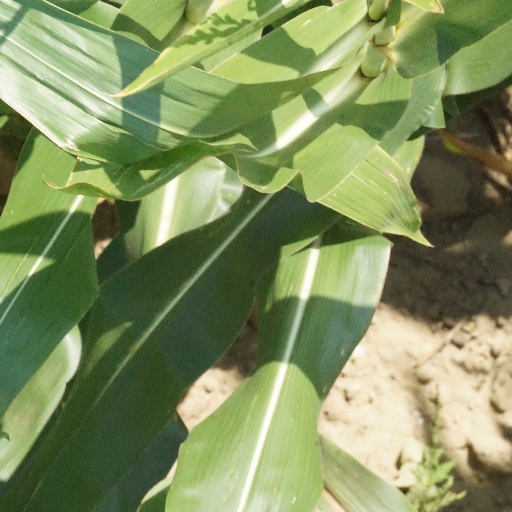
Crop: maize; corn